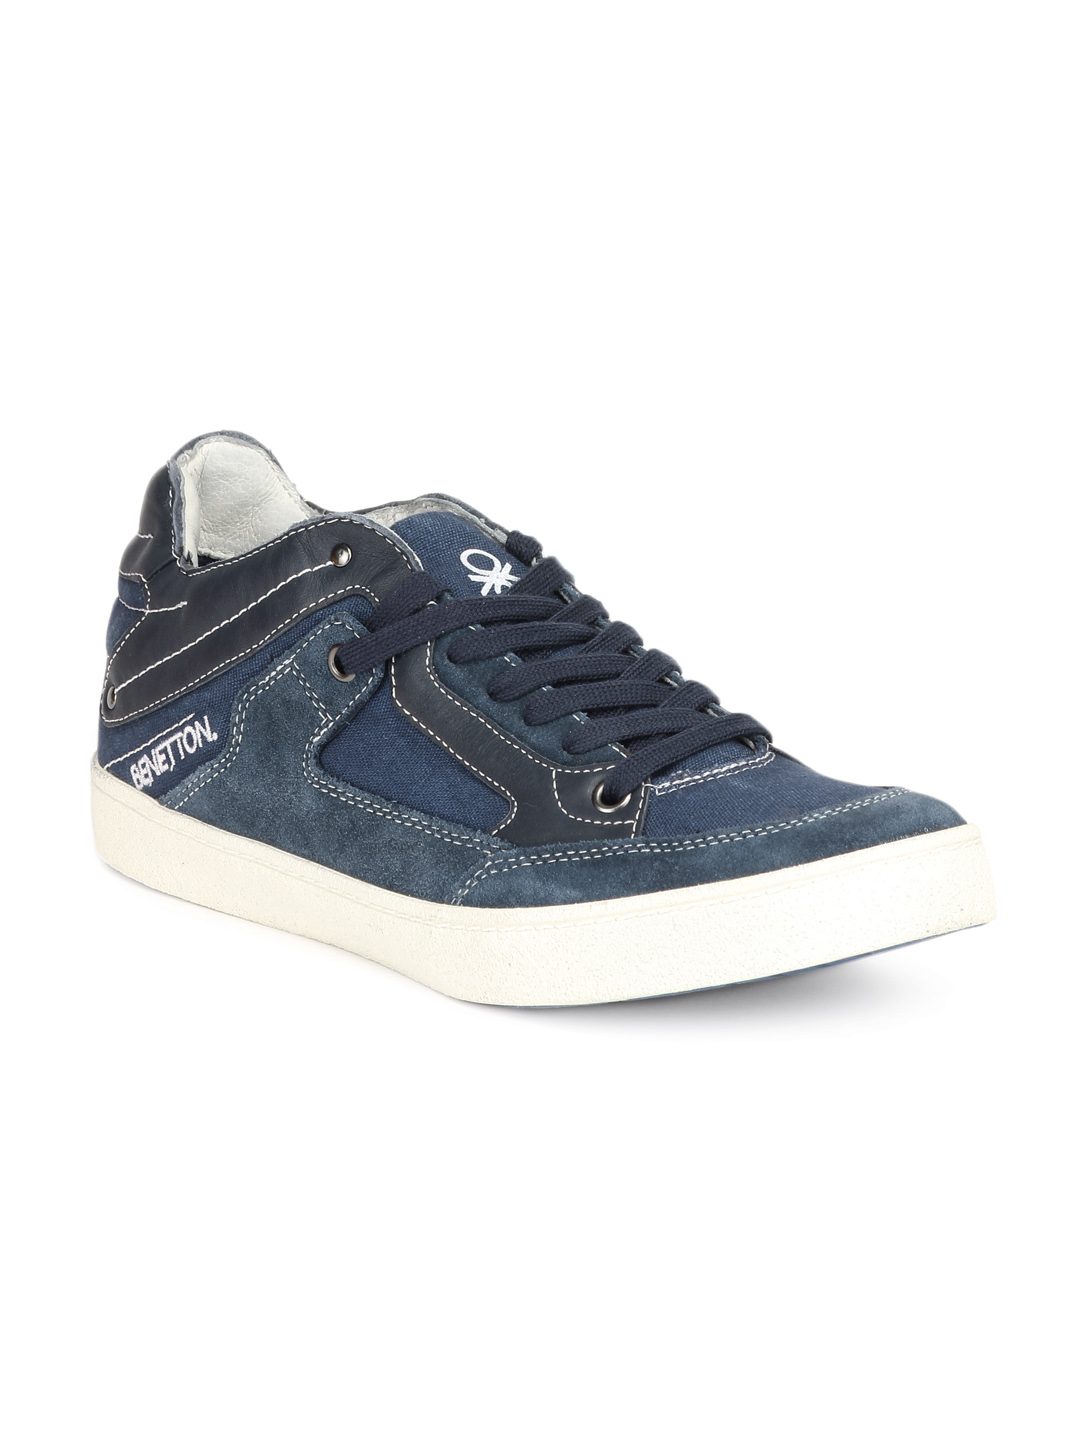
United Colors of Benetton Men Navy Blue Shoes
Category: Footwear / Shoes / Casual Shoes
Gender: Men
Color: Navy Blue
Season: Summer 2012
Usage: Casual